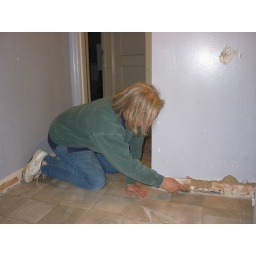
Jeanne and Brian complete bathroom floor in time for the volunteers day